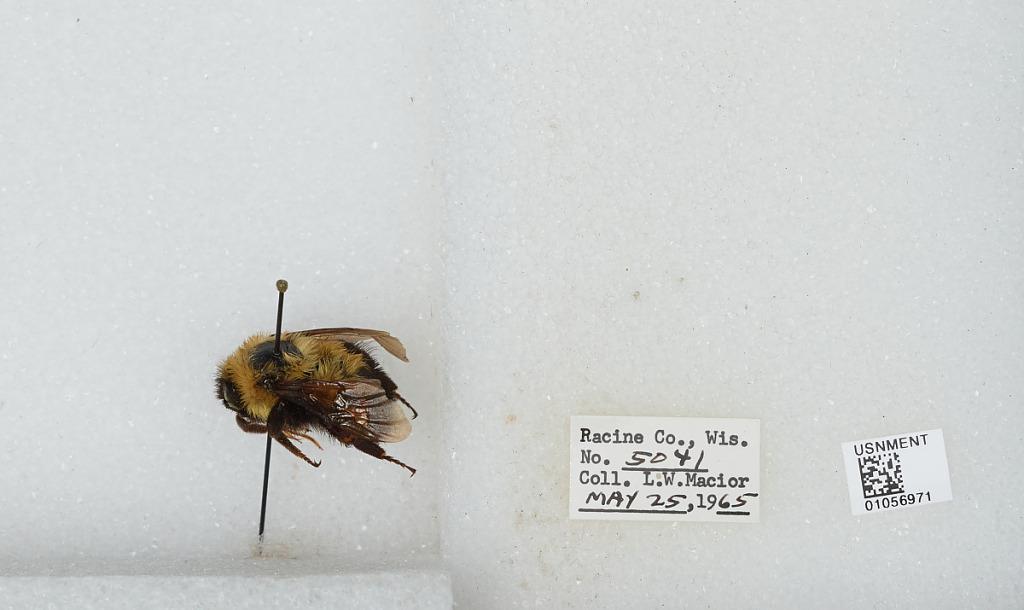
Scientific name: Bombus (Pyrobombus) bimaculatus Cresson
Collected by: L. Macior
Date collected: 1965-5-25
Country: United States
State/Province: Wisconsin
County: Racine
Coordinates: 42.78, -87.76